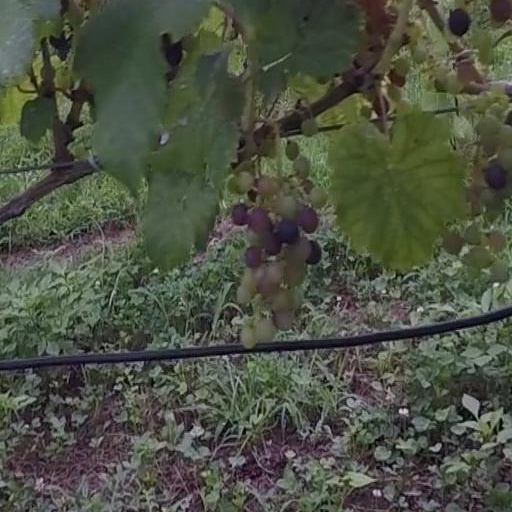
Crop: grape